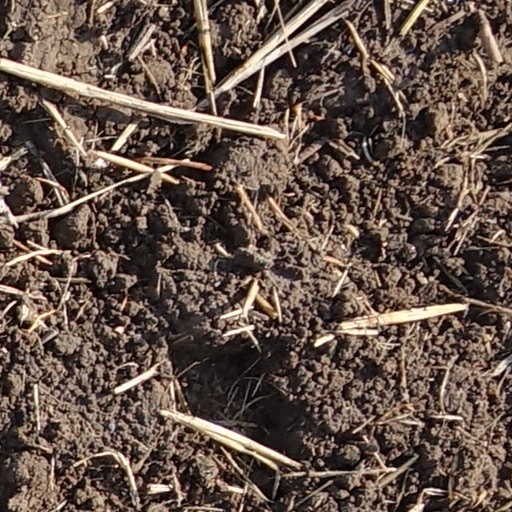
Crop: wheat